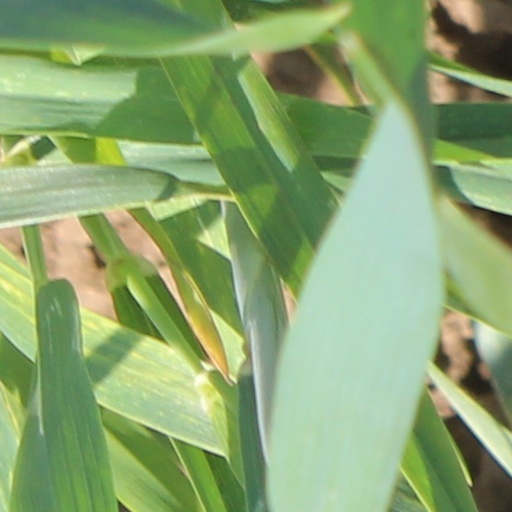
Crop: wheat